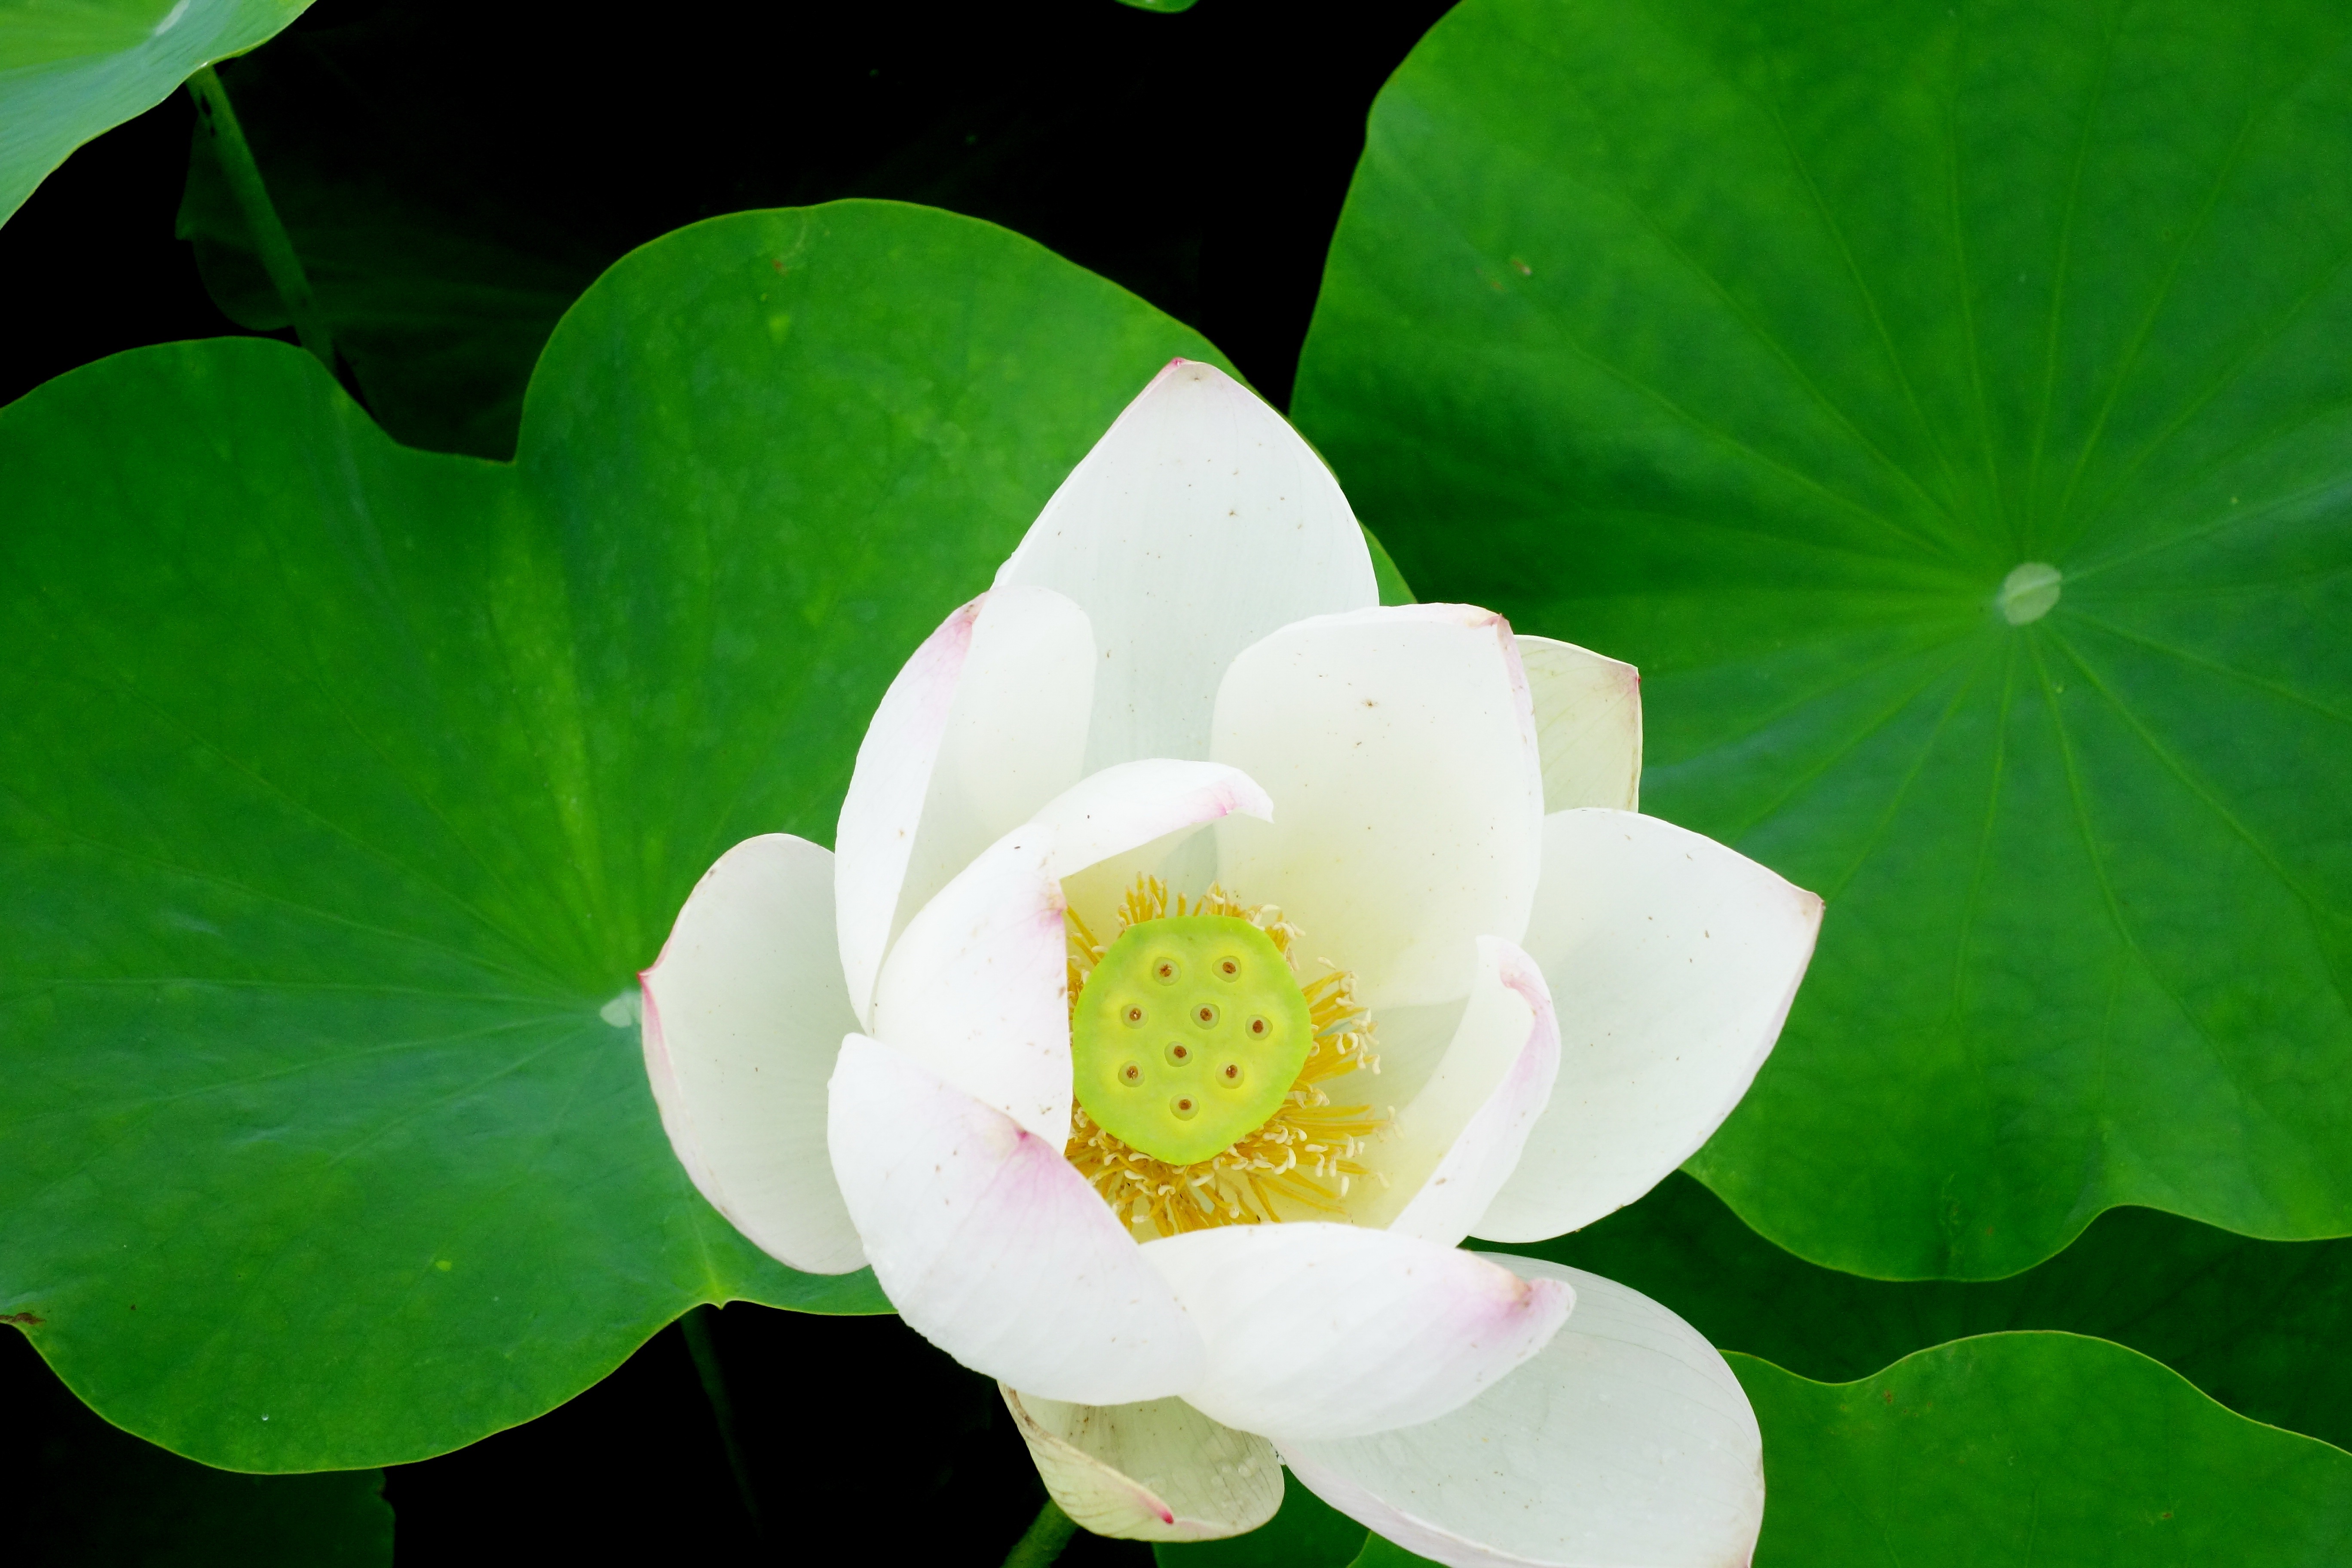
nature, blossom, plant, leaf, flower, petal, green, botany, yellow, nail, sacred lotus, aquatic plant, flora, plants, flowers, close up, lotus, water lilies, macro photography, water plant, white petals, flowering plant, anapji, plant stem, land plant, lotus family, proteales